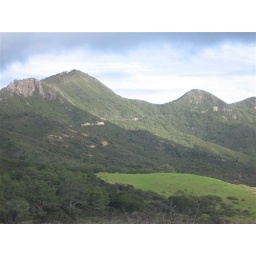
the brown patches in the mountain side is where the one-lane road curves around and around....